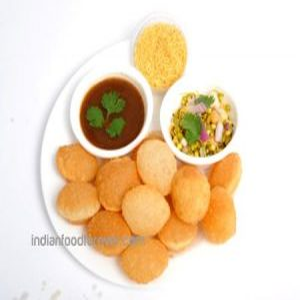
Dish: panipuri